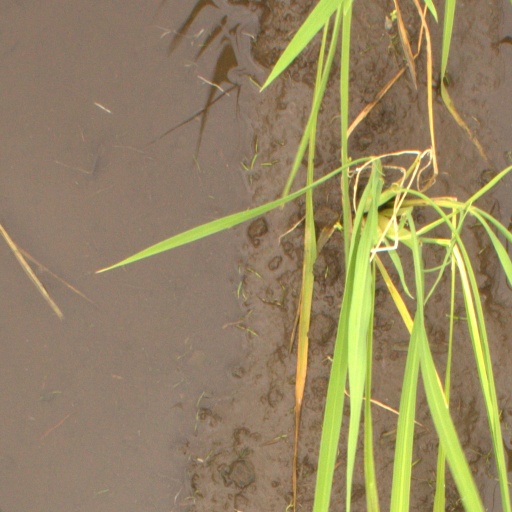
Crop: rice